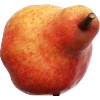
Label: Pear Red 1